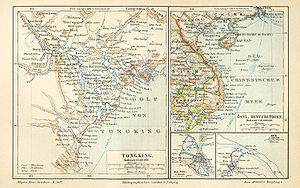
Tonkin
Tonkin
"Tonkin, også Tongkin eller Tongking, er den nordligste del af Vietnam. I nord grænsende til Kinas provinser Yunnan og Guangxi, i vest til Laos og med østkyst mod Tonkinbugten. Indbyggerne selv kalder den Bắc Kỳ, som betyder ""Nordlige region"". Et alternativt navn er Bac Bô, Nordlige grænses bugt.